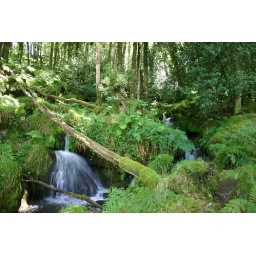
water moving in an abundance of green